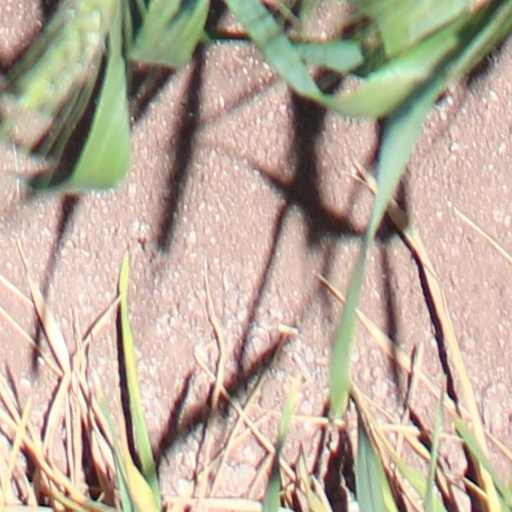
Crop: wheat